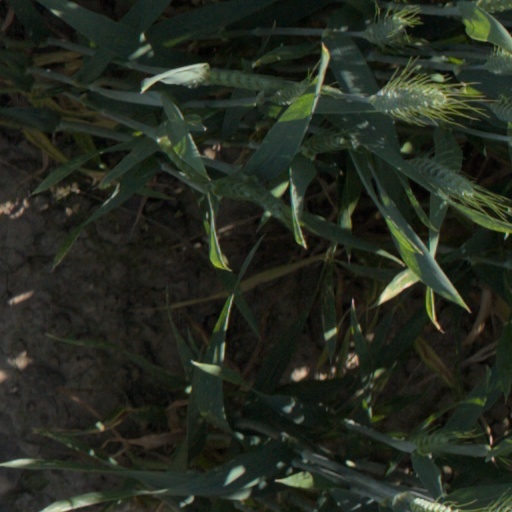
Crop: wheat